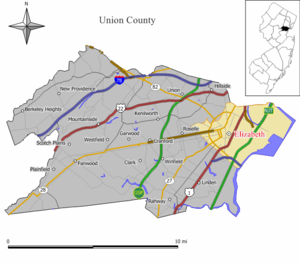
Elizabeth est une ville située dans le comté d'Union, dans l'État du New Jersey, aux États-Unis, dont elle est le siège. Au recensement de 2010, la ville compte 124 969 habitants, ce qui en fait la quatrième ville la plus peuplée de l'État. Elle se trouve dans la banlieue de New York.